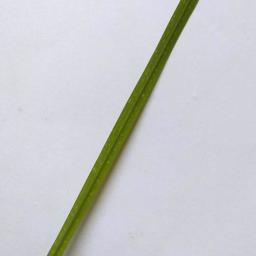
Label: Rice___Healthy